Star Control

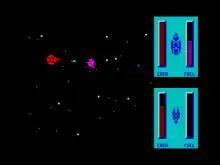
A ZX Spectrum screenshot

"Star Control" is a combination of a strategy game and real-time one-on-one ship combat game. The ship combat is based on the game "Spacewar!", while the turn-based strategy is inspired by Paul Reiche III's 1983 game "". Players have the option to play the full game with the turn-based campaign, or practice the one-on-one ship battles. The game can be played by one player against the computer, or two players head to head. The player can also assign the game's artificial intelligence to take over the strategy gameplay, the combat gameplay, or both.